Military of the Ming dynasty

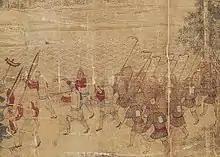
Depiction of wolf warriors from the painting, "Kang wo tu juan"

The Ming dynasty sometimes employed "martial minorities" such as the "wolf troops" of Guangxi as shock infantry.